Killing of Jean Charles de Menezes

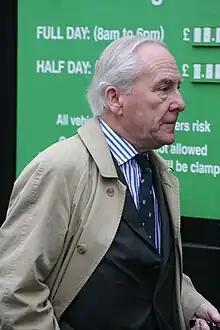
The coroner Sir Michael Wright arriving at The Oval on 5 November 2008

The inquest opened on 22 September 2008 at the John Major conference room at The Oval, Kennington, London. The coroner, Sir Michael Wright, a former High Court judge and assistant deputy coroner for Inner South London, and the jury heard from almost 70 witnesses, including over 40 police officers.